Benjamin Simonds

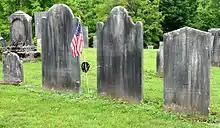
Simonds' grave

On 23 April 1752, Benjamin Simonds was married by Joseph Hawley in Northampton, Massachusetts to Mary Davis who was born 12 November 1730 in Brookfield, Massachusetts, daughter of Joseph Davis Sr. and Experience Willis. Benjamin and Mary had seven daughters and three sons, all born in Williamstown, Massachusetts: